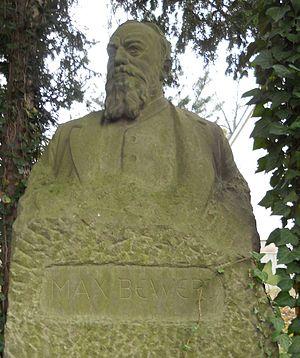
Max Bewer, né le 19 janvier 1861 à Düsseldorf et mort le 13 octobre 1921 à Meissen, est un écrivain et poète allemand.